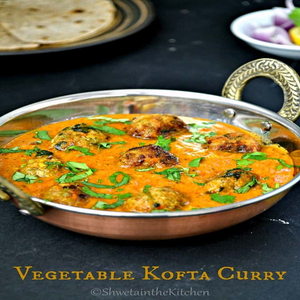
Dish: kofta